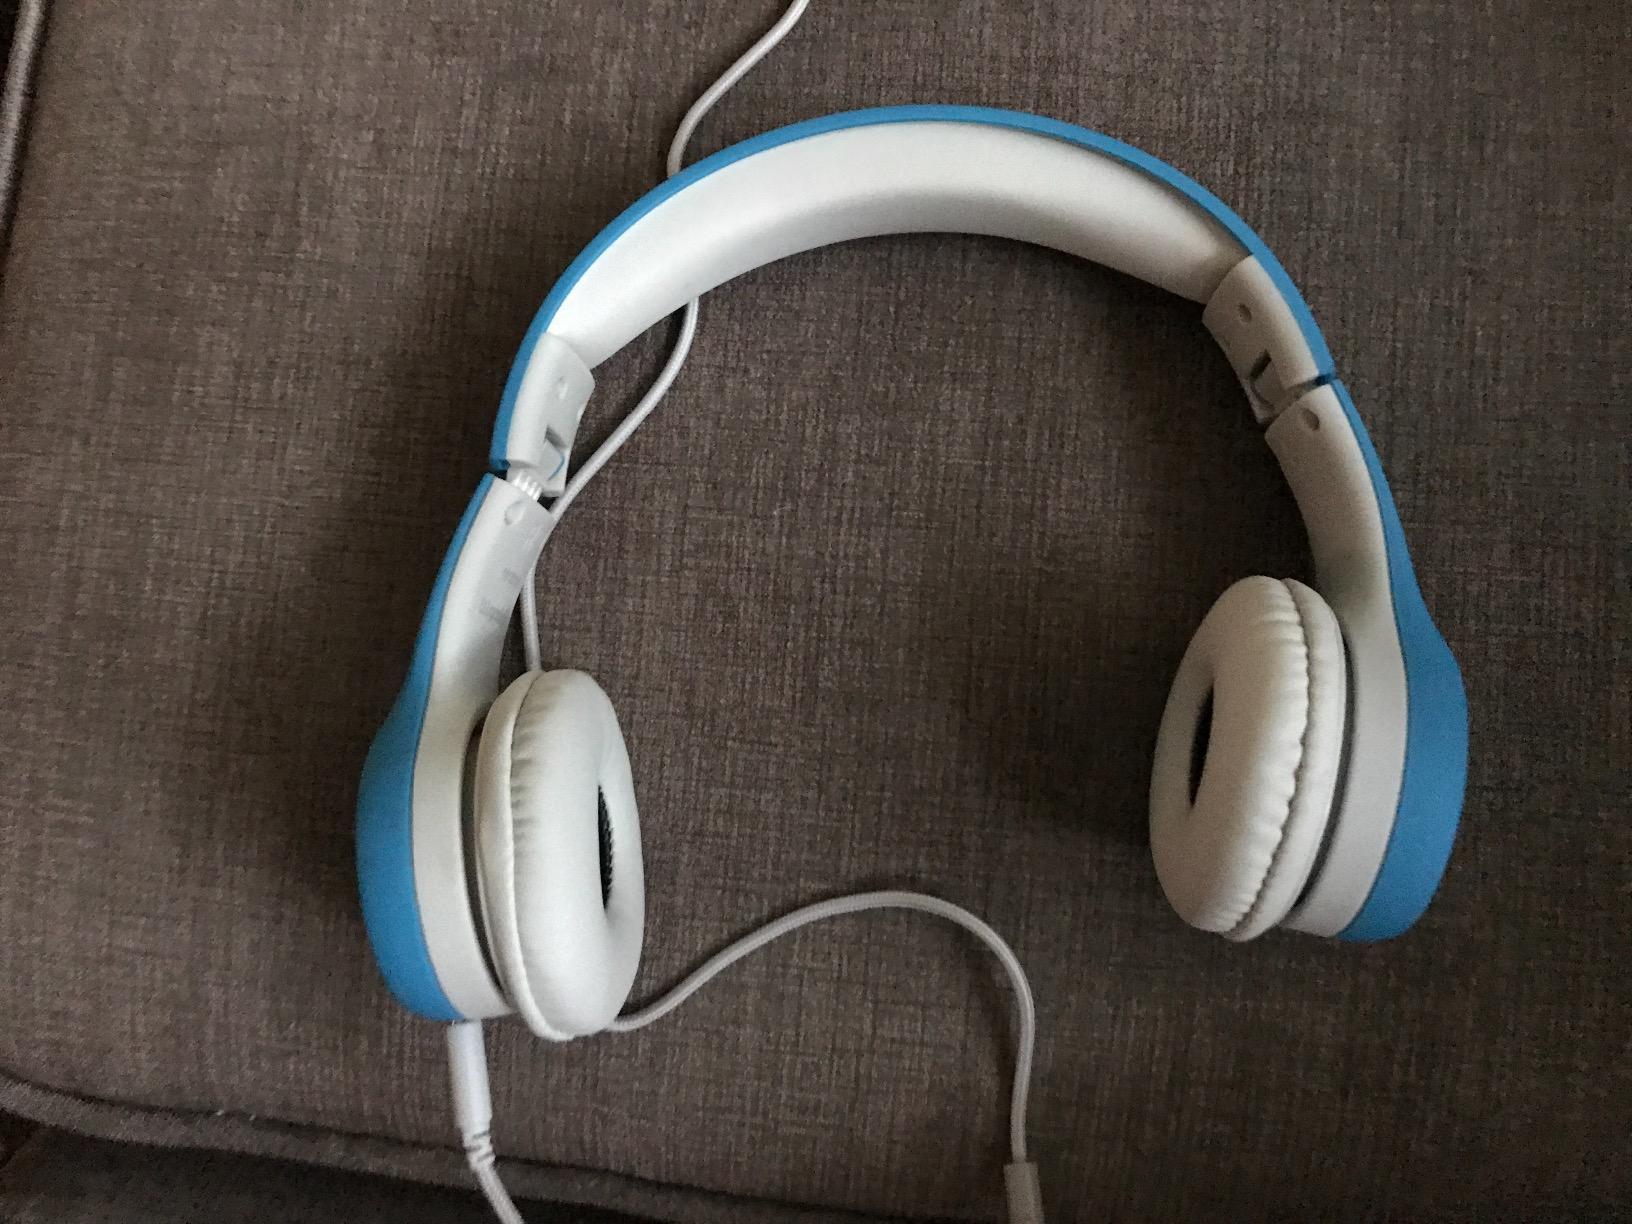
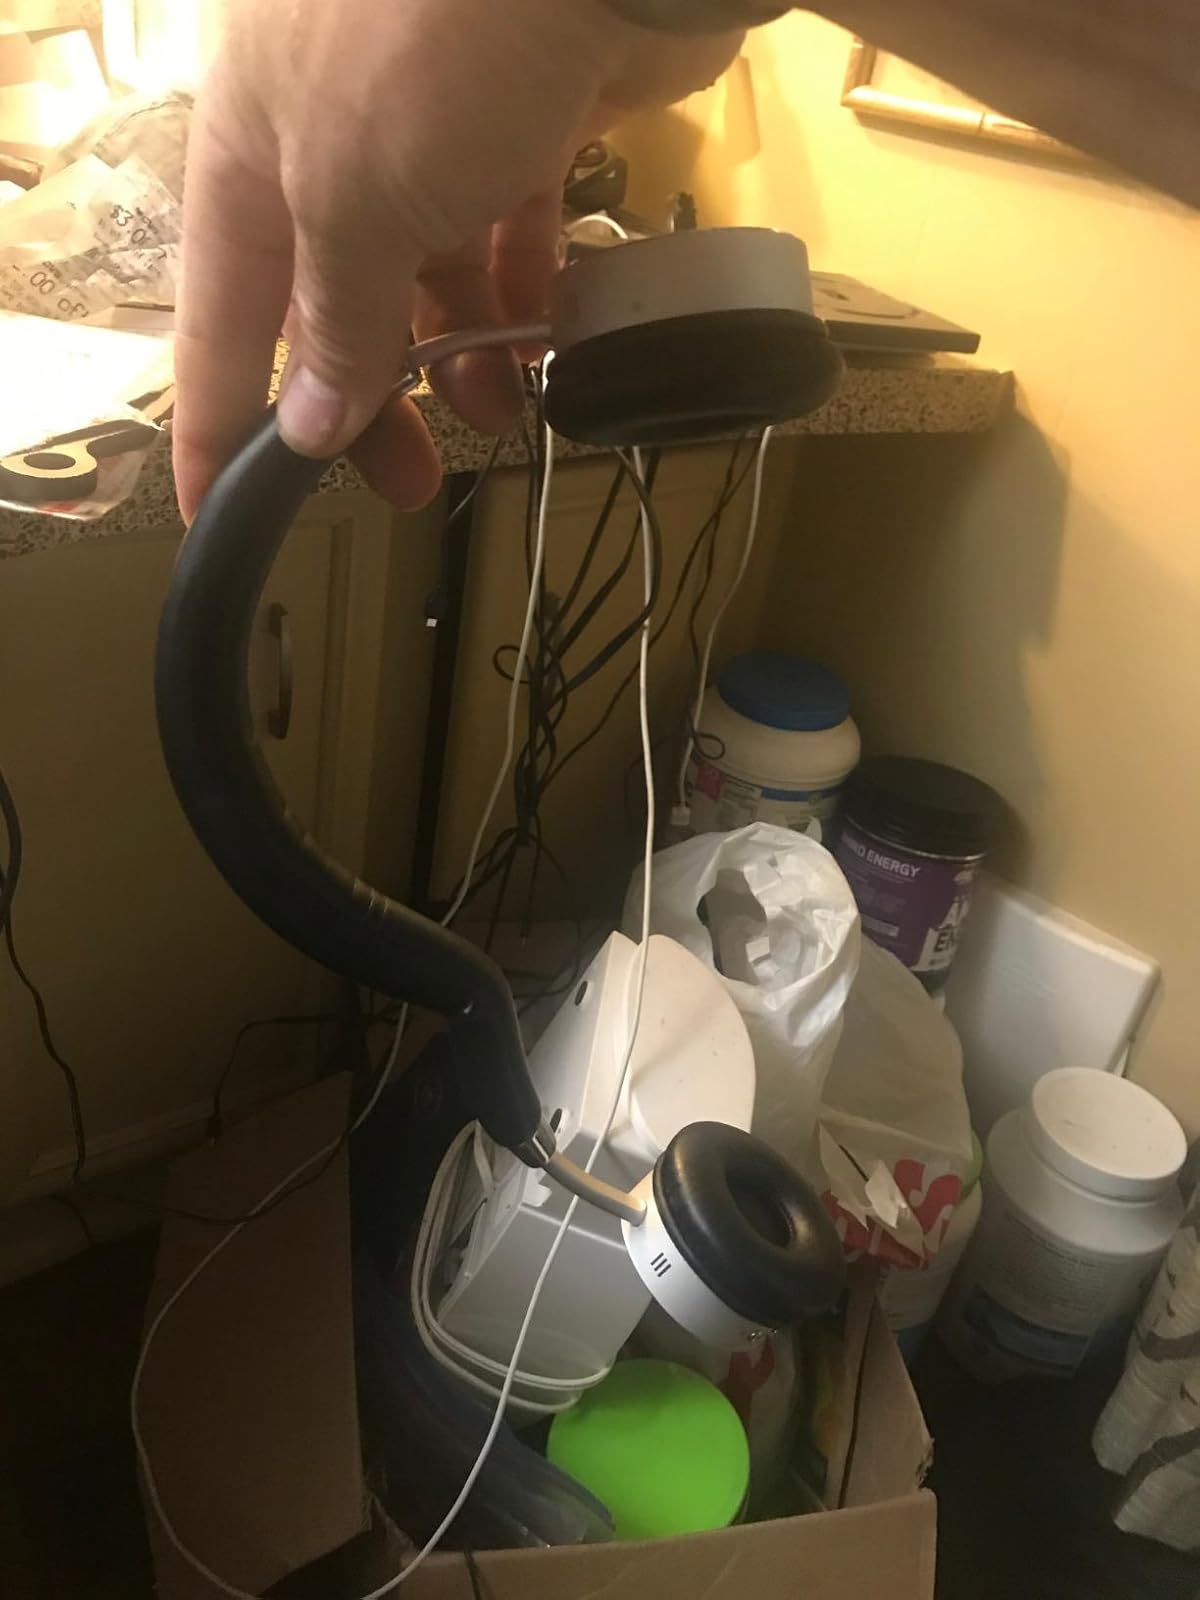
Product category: headphones
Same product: no